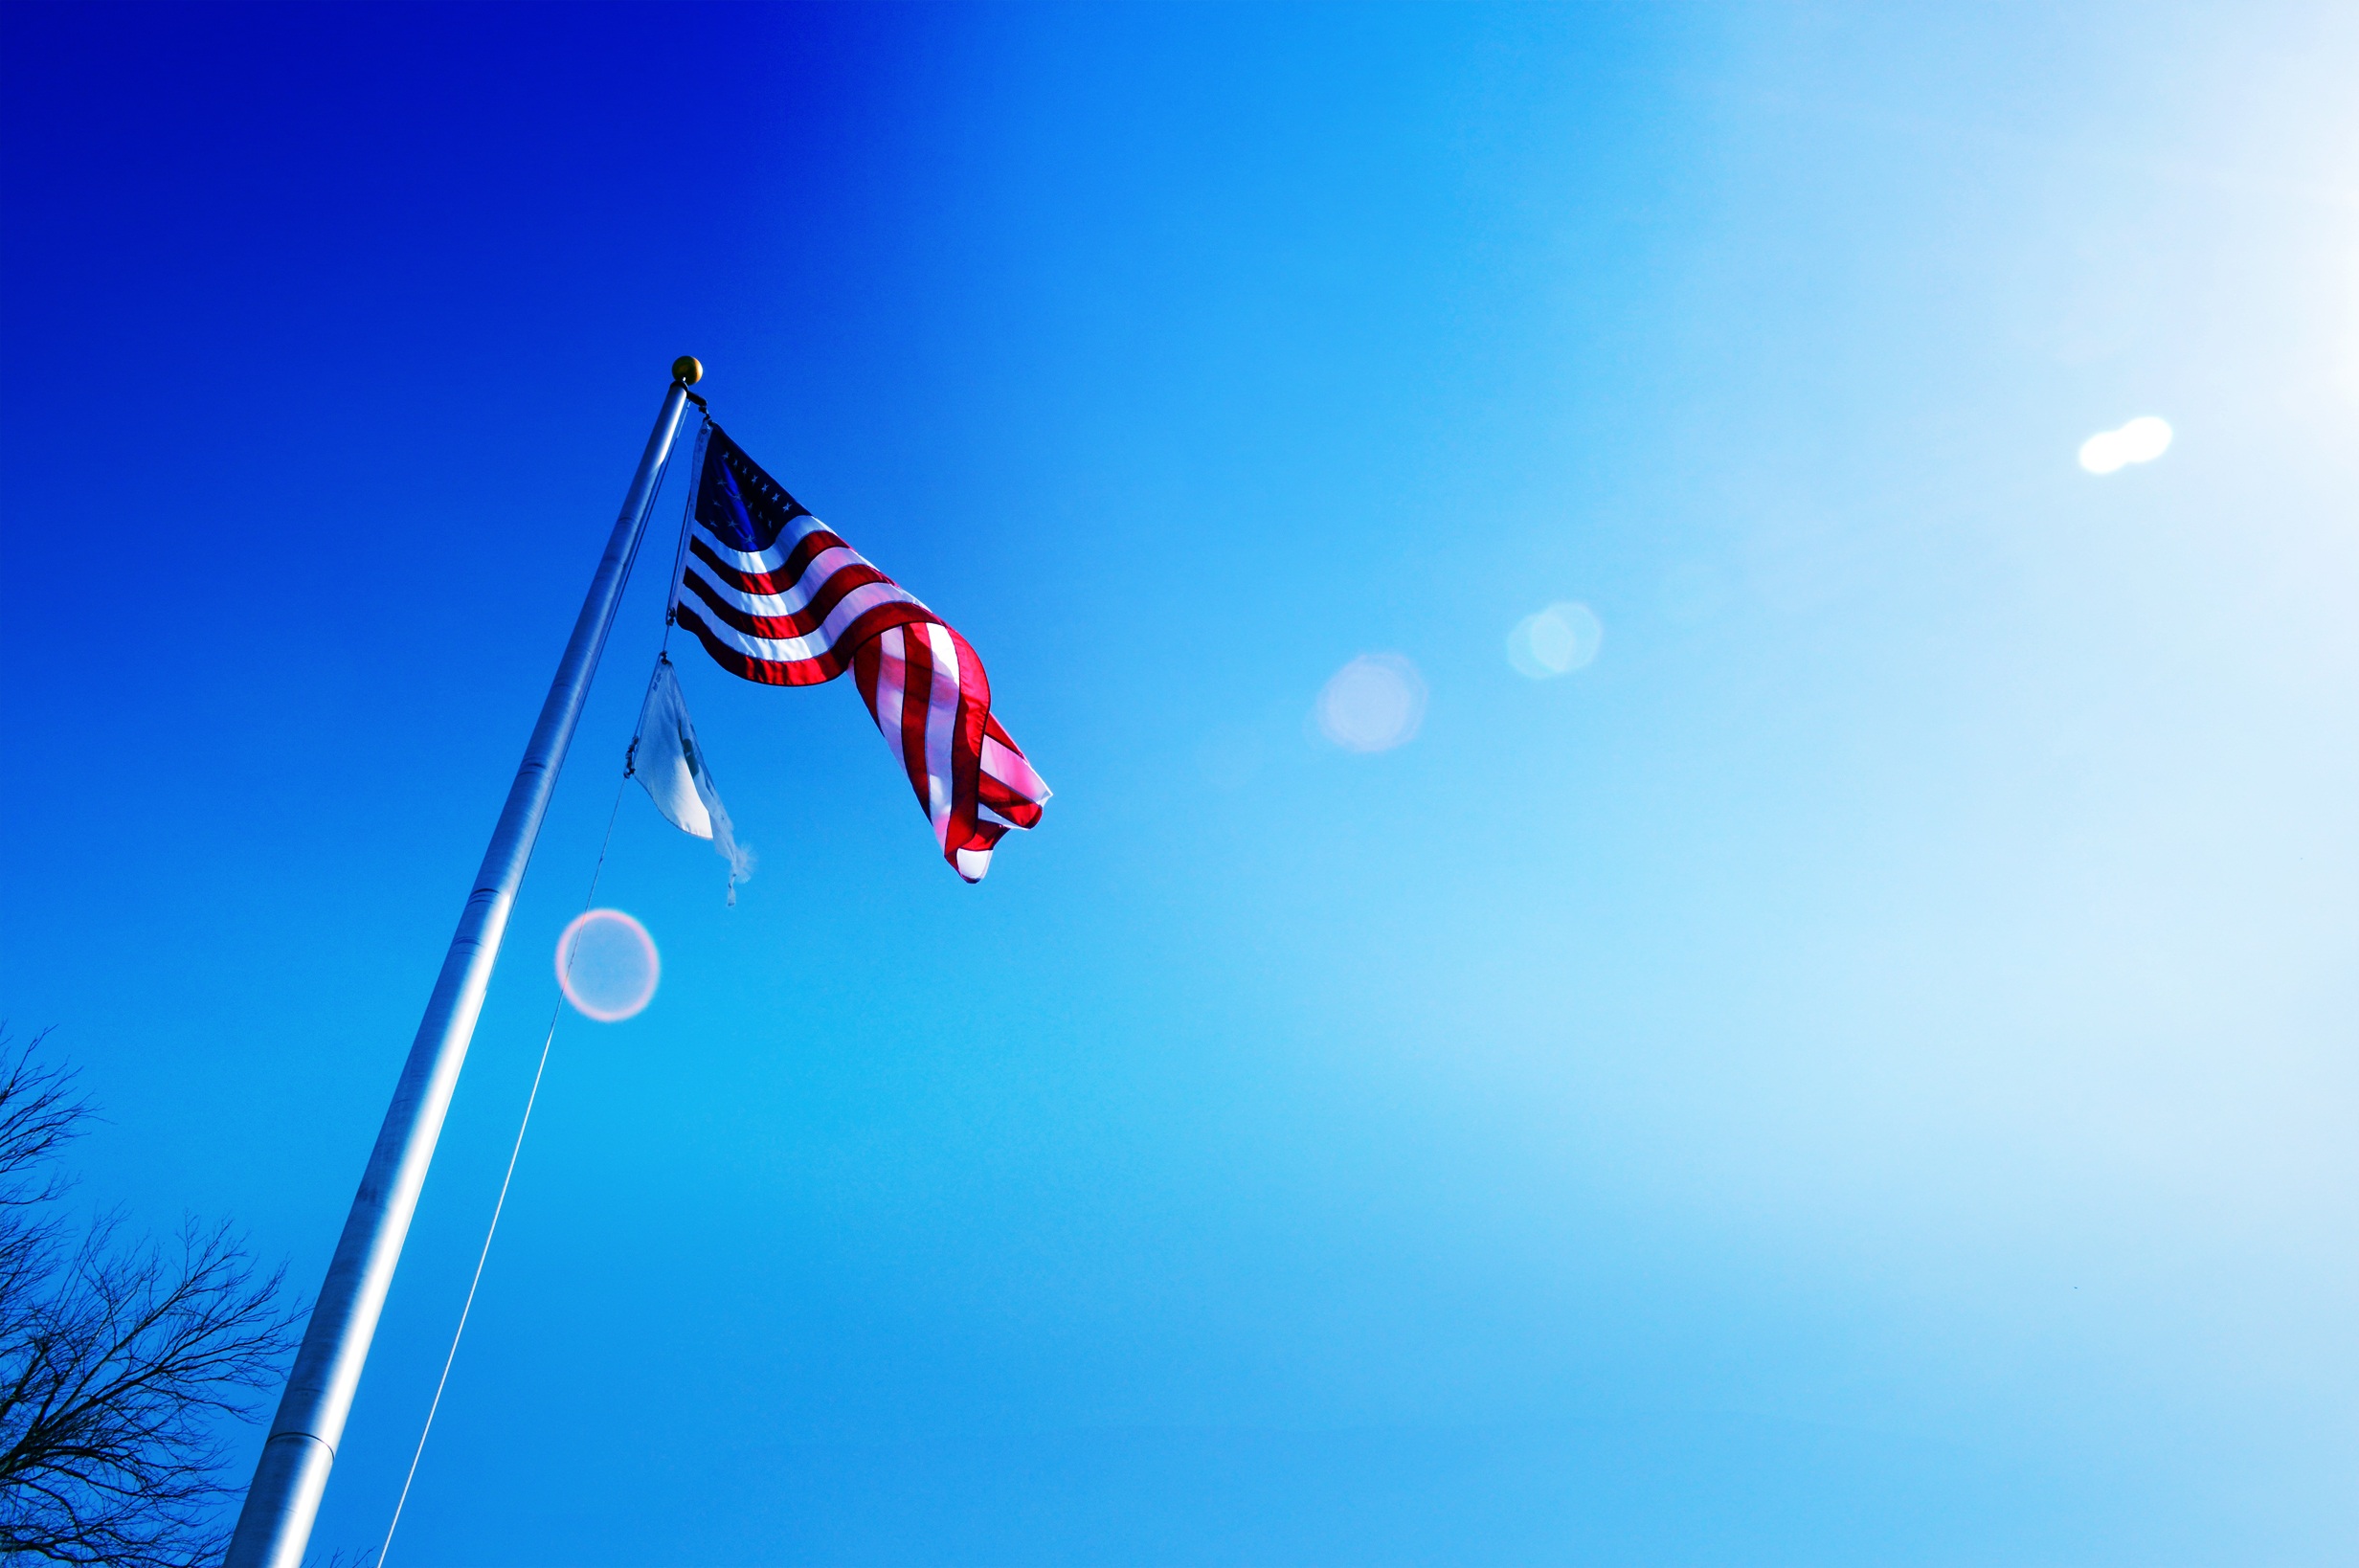
sky, flag, america, blue, unitedstates, americana, atmosphere of earth, computer wallpaper